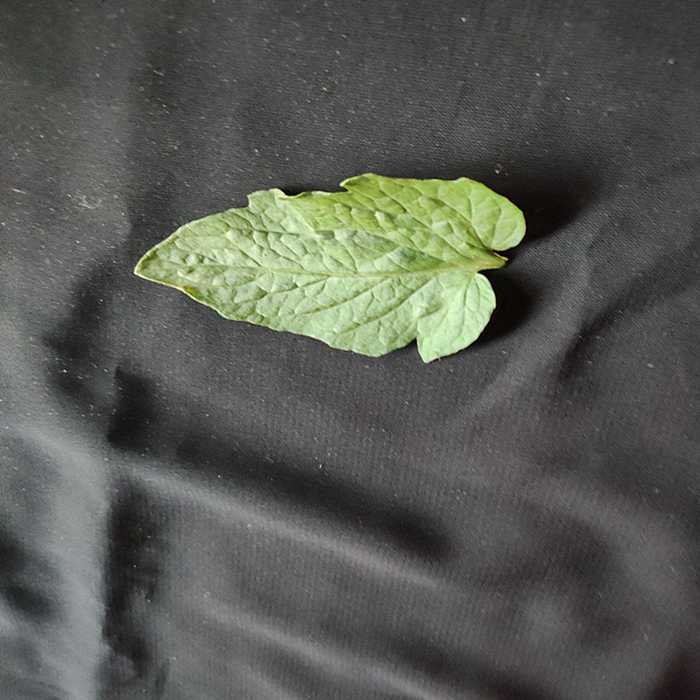
Plant: Tomato
Label: Tomato Fresh leaf